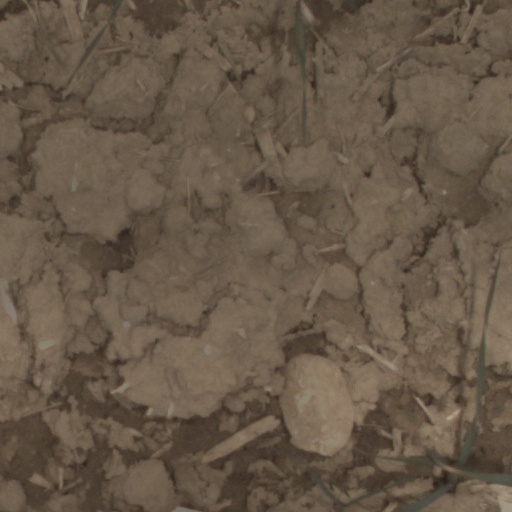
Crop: wheat